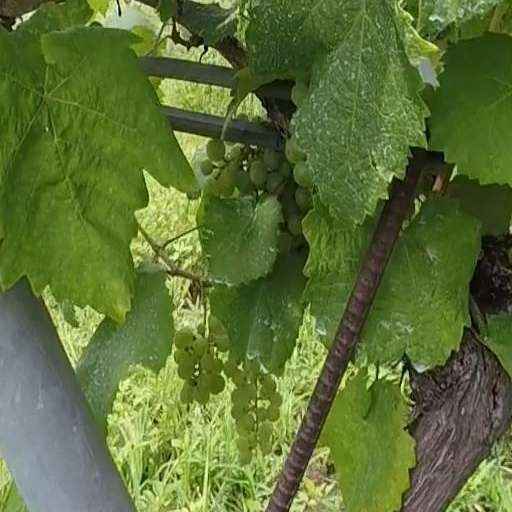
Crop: grape